Customer cost

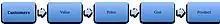
Value Based Pricing

Value-based pricing strategy is founded on a differentiation strategy, and uses buyer’s perceptions of value, which are based on experience. It is customer-driven, and is expressed in terms of setting the highest price possible to the greatest extent that the market will bear. Since sustainable products are expected to be more expensive than the conventional ones, this strategy is particularly suitable for them. Indeed, suppliers increase the price because a price increase adds value to the product by adding sustainability benefits, regardless of the underlying cost structure. The application of premium pricing for sustainable products and the amount that the customer would be willing to pay for that product are just two of the questions that need to be answered by marketers, and taking into account: